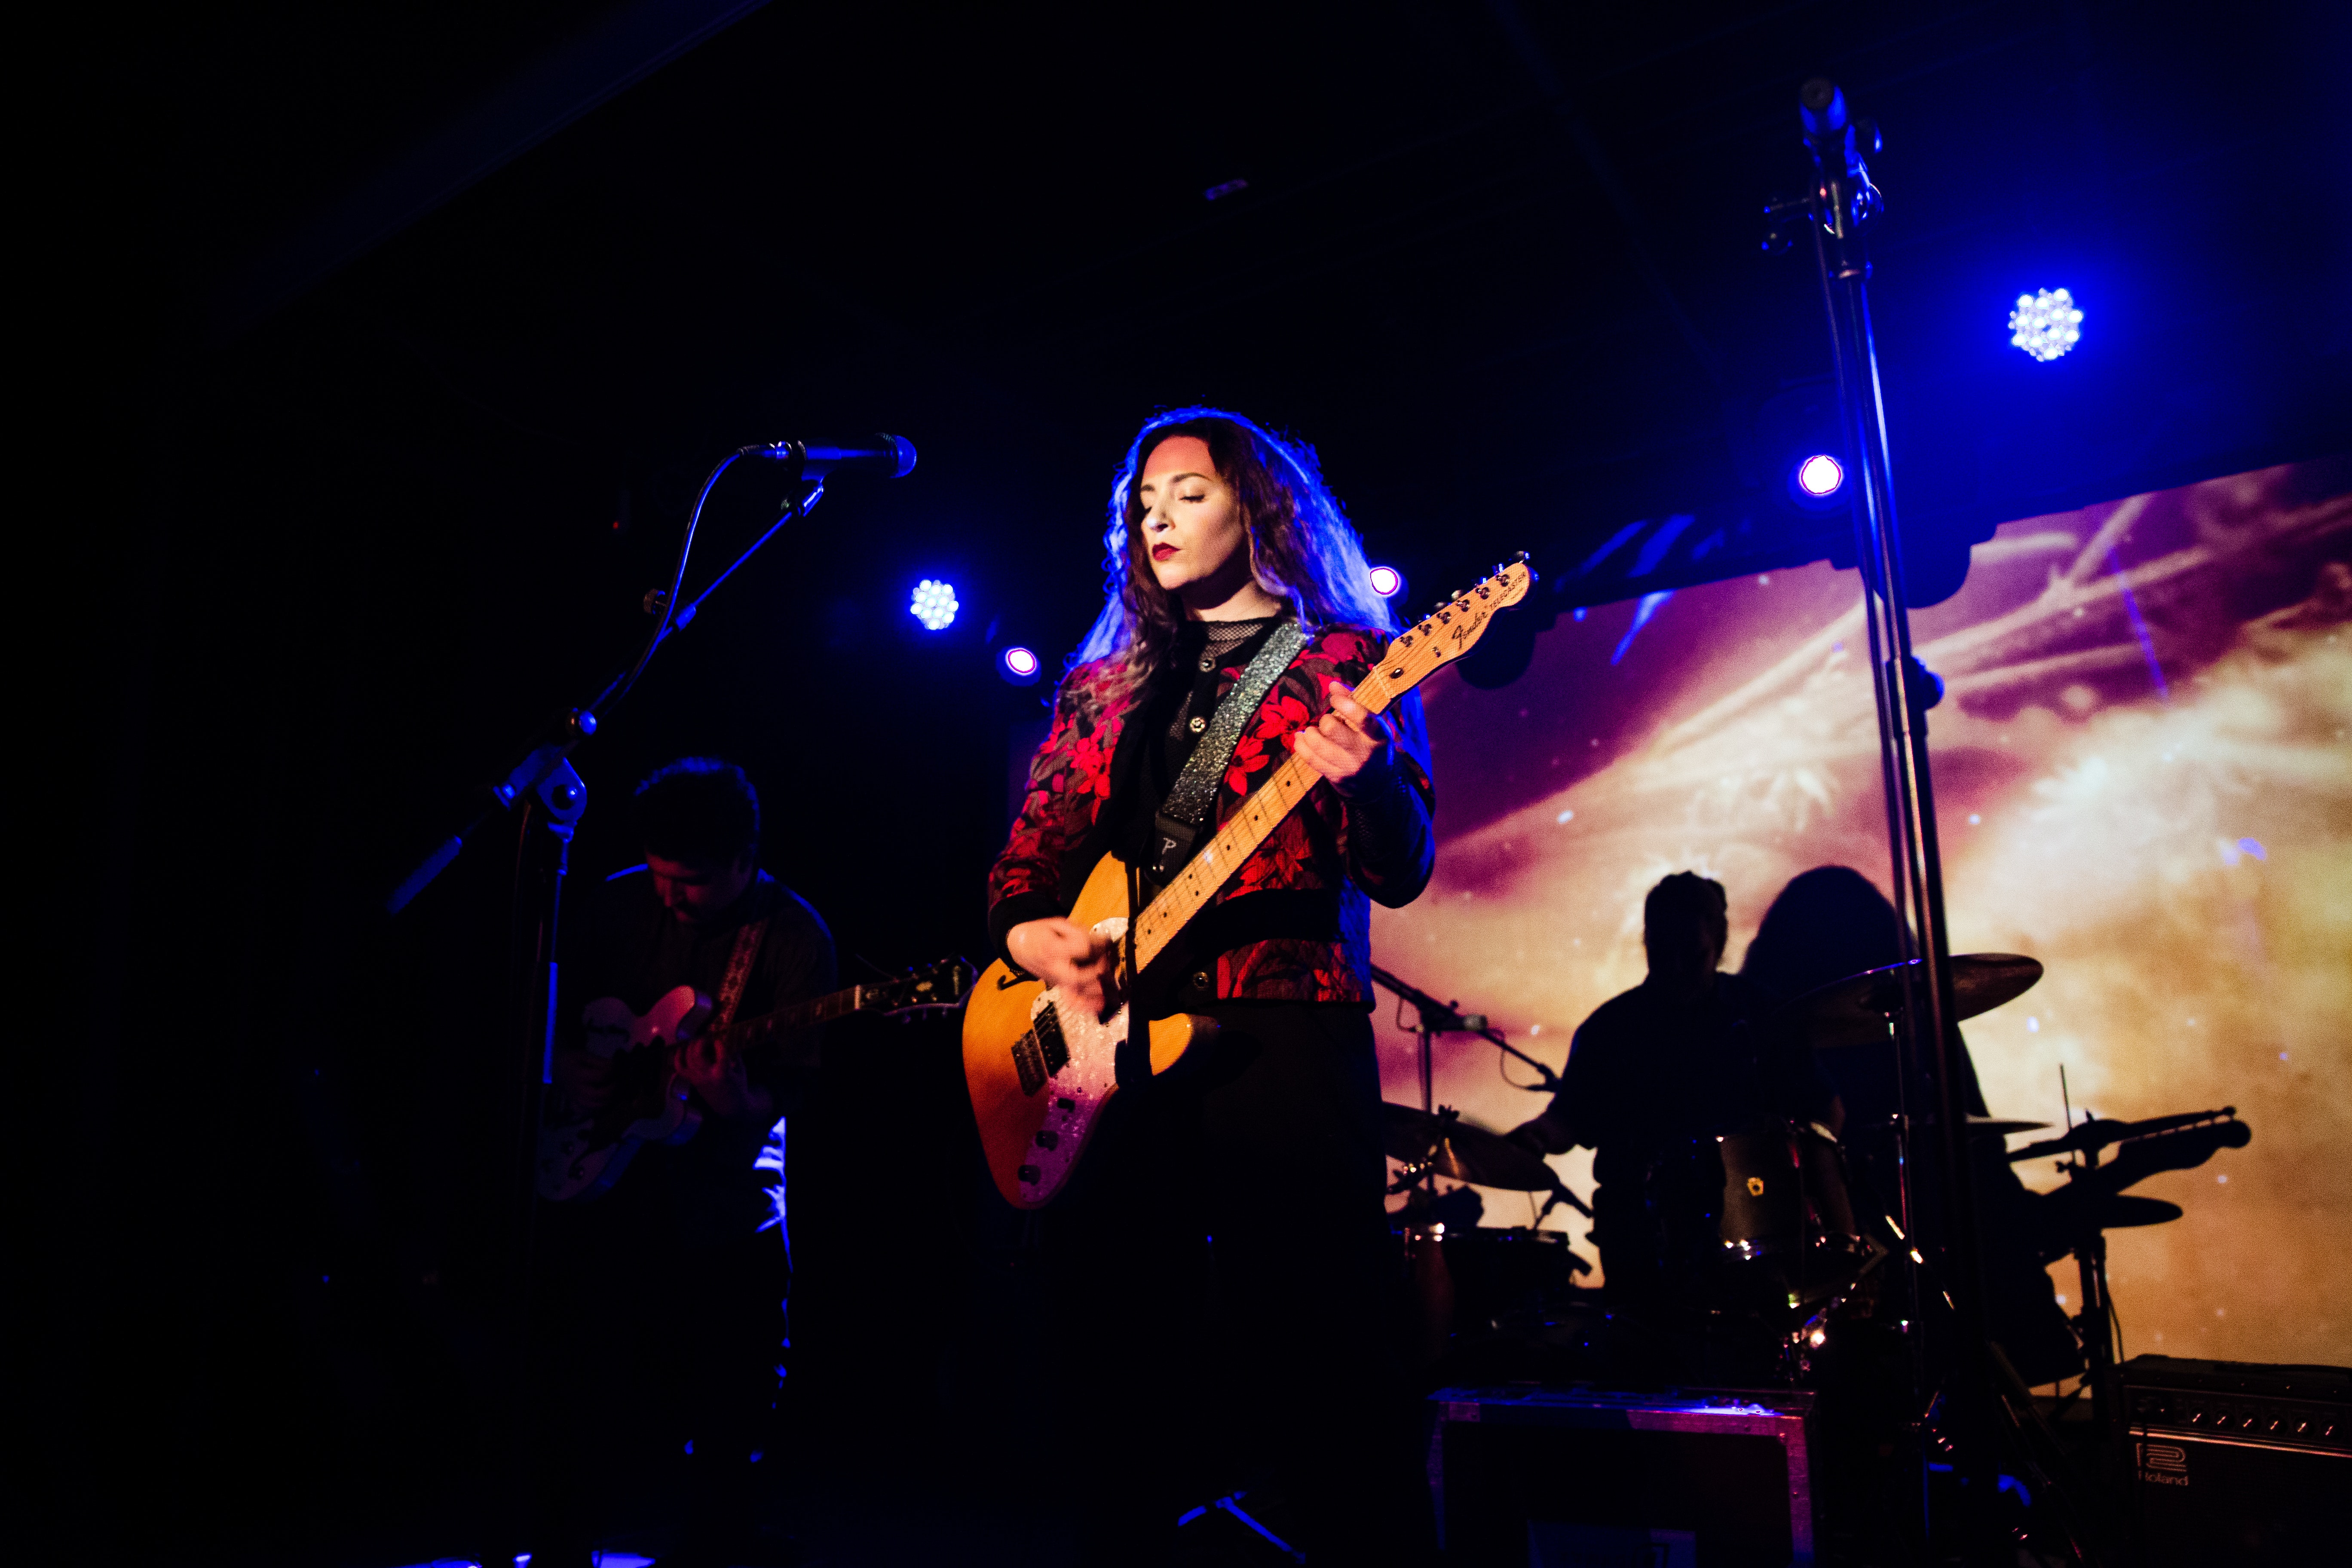
performance, musician, performing arts, music, entertainment, concert, music artist, string instrument, guitarist, stage, musical instrument accessory, rock concert, song, public event, event, guitar, musical instrument, performance art, plucked string instruments, string instrument accessory, purple, singing, music venue, bassist, musical ensemble, artist, singer, pop music, guitar accessory, fun, jazz club, bass guitar, darkness, drums, electric guitar, bowed string instrument, acoustic guitar, magenta, jazz guitarist